Alter Levin

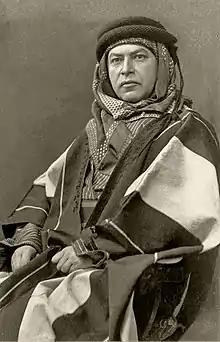
Portrait by Halil Ra’ad

Alter Isaac Levin (4 January 1883 – 4 October 1933), also known by the pen name Asaph ha-Levi, was a Hebrew-language writer and poet.